Jonathan Peel

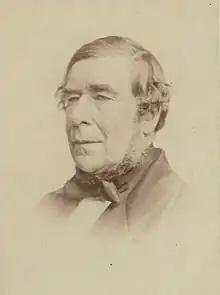
Jonathan Peel,

Jonathan Peel, PC (12 October 1799 – 13 February 1879) was a British soldier, Conservative politician and racehorse owner.